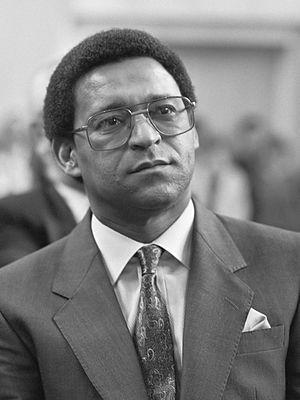
Le Congrès national africain est un parti politique d’Afrique du Sud membre de l'Internationale socialiste. Fondé en 1912 à Bloemfontein pour défendre les intérêts de la majorité noire contre la minorité blanche, il fut déclaré hors-la-loi par le Parti national pendant l’apartheid en 1960. Il est à nouveau légalisé le 2 février 1990 alors que l’apartheid est aboli en juin 1991. Il aura également été classé comme organisation terroriste par les États-Unis de 1986 à 2008.